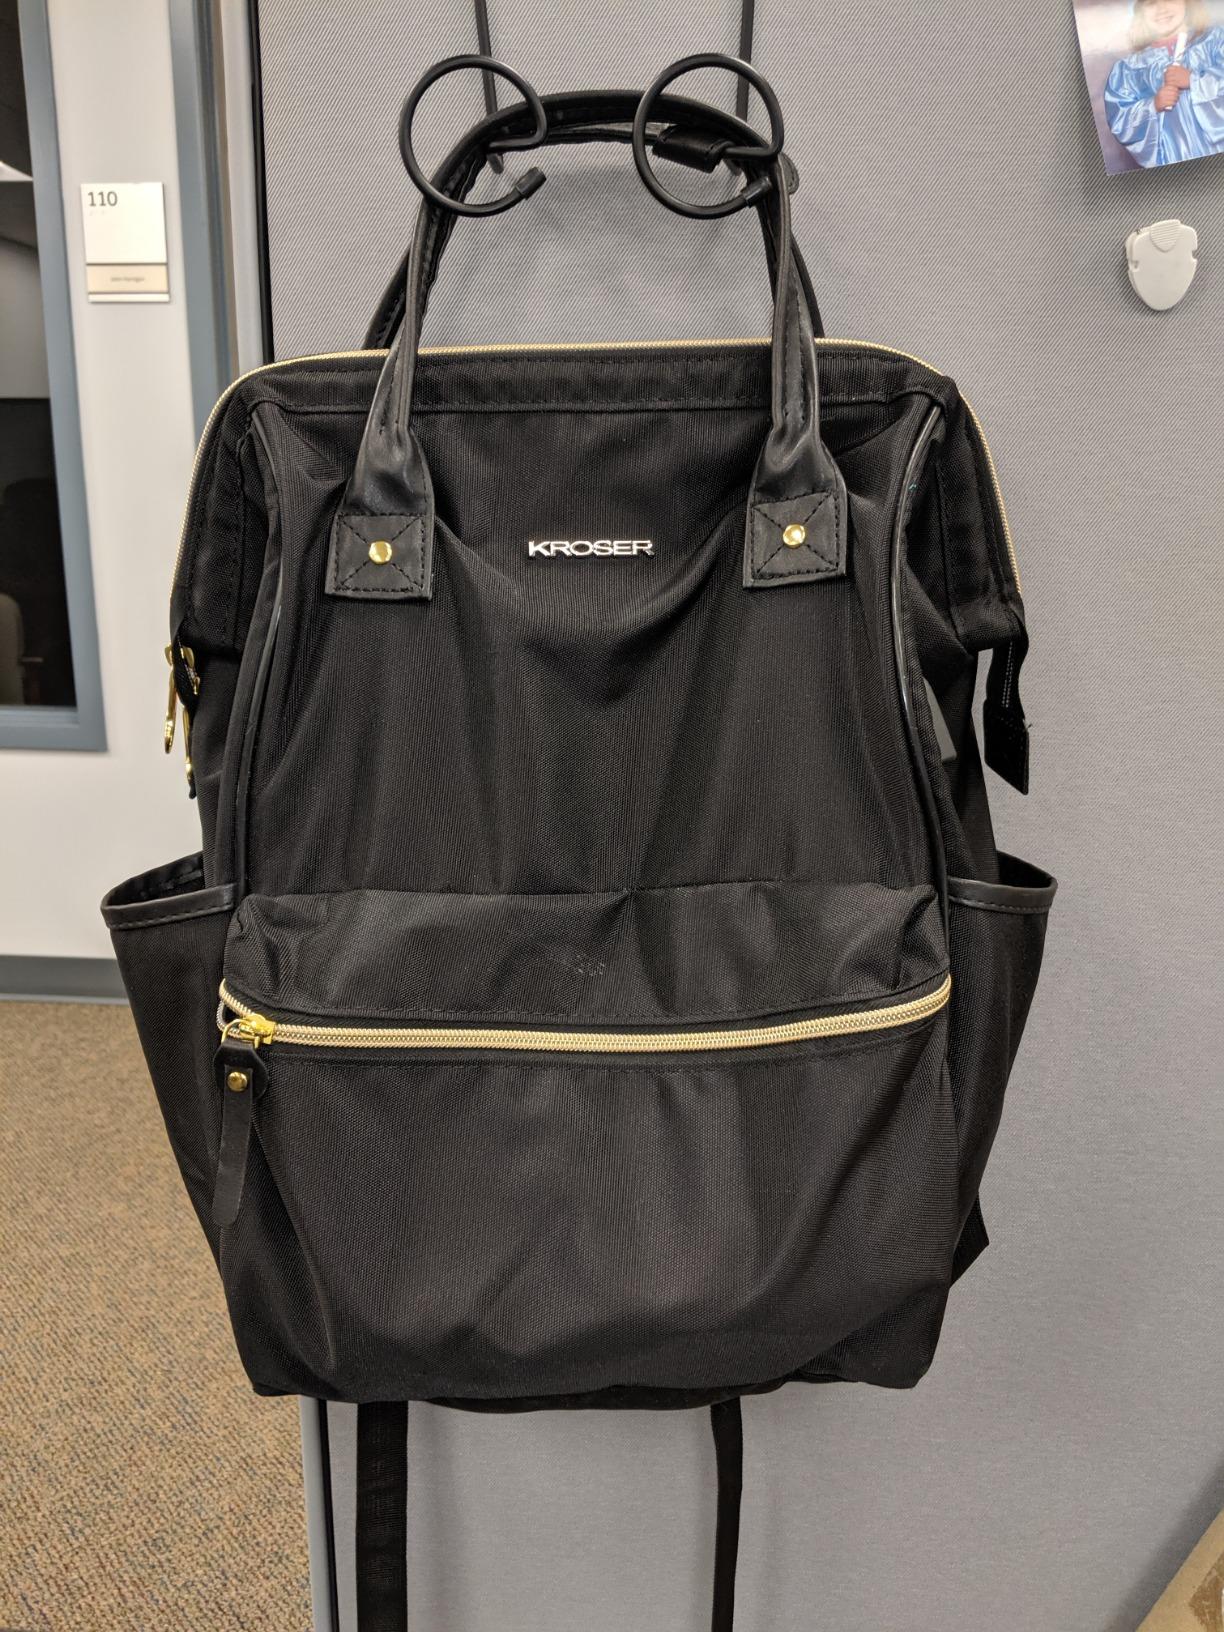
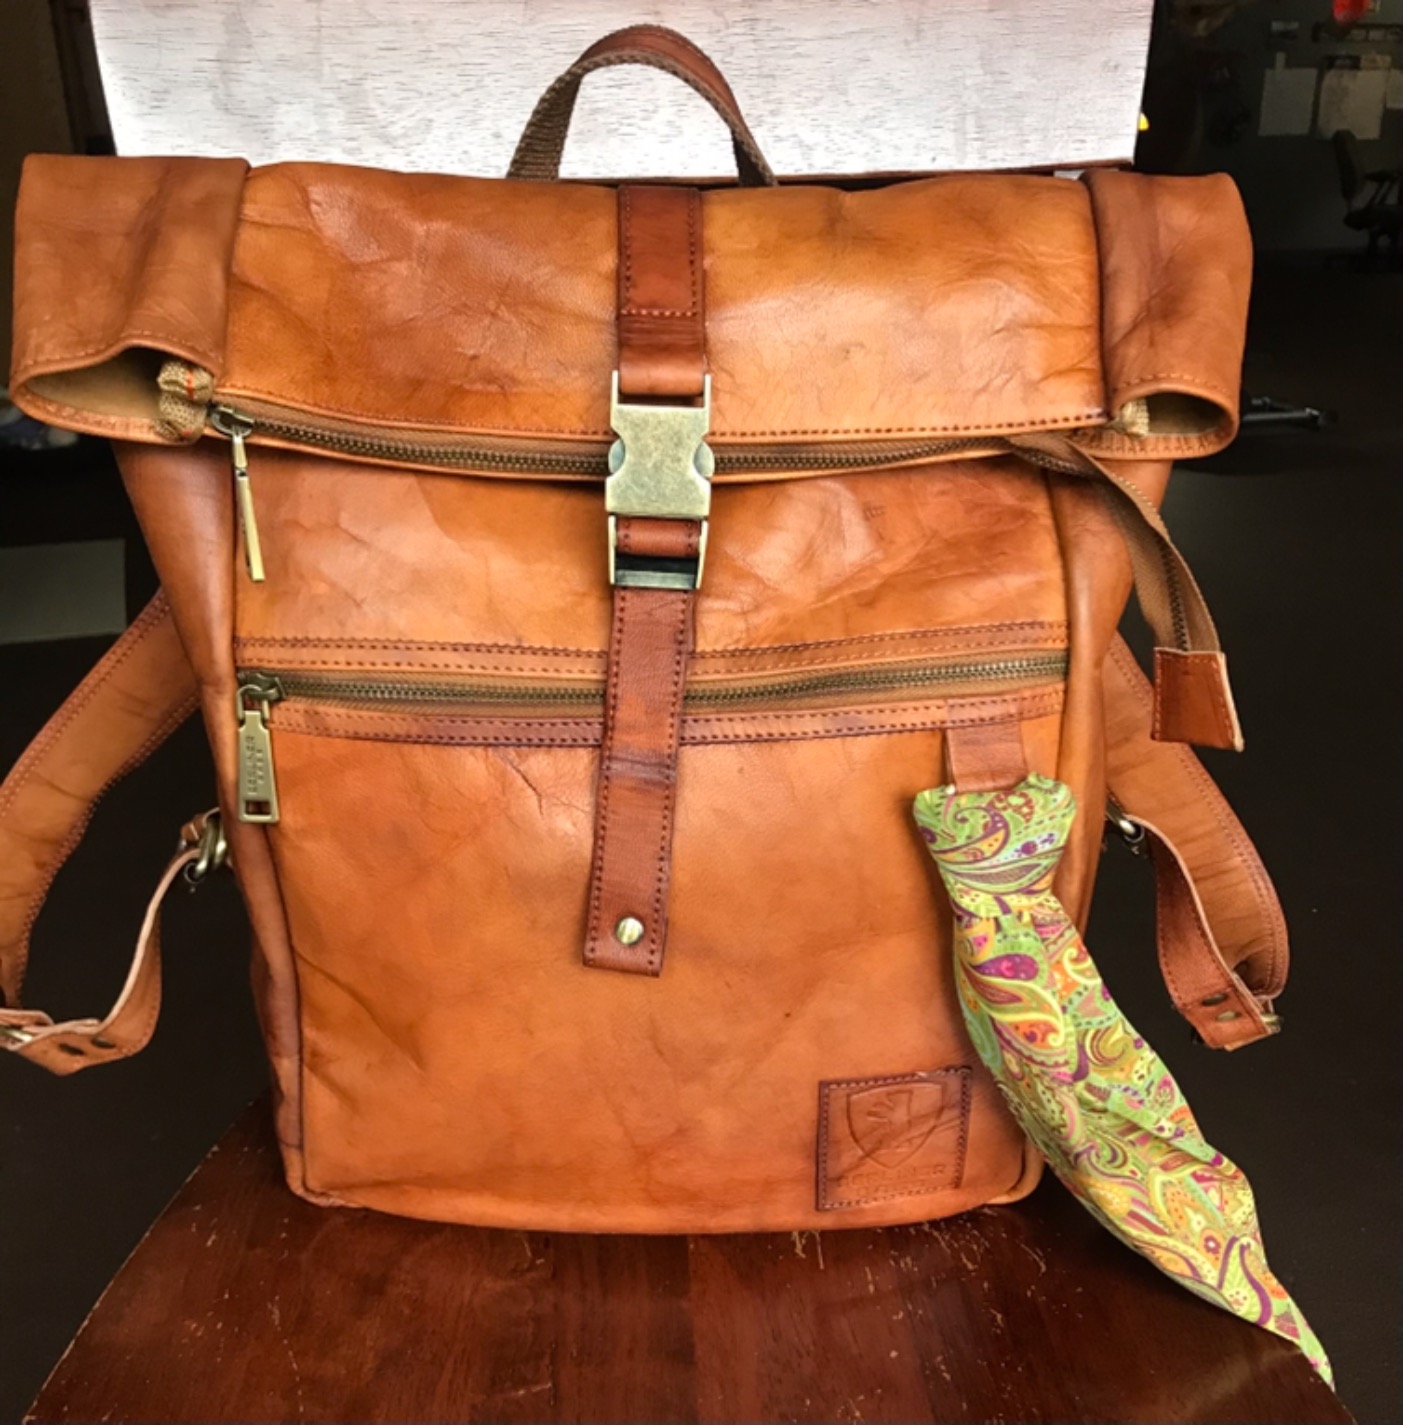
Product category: bag
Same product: no